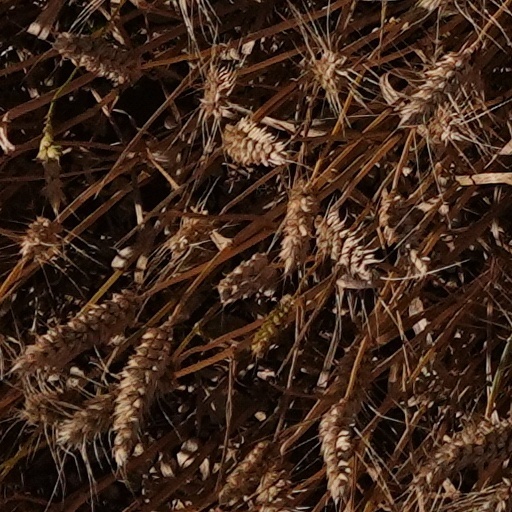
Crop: wheat